Jeonju Hanok Village

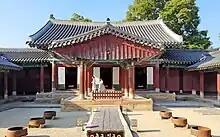
Main Hall of the Gyeonggijeon

Gyeonggijeon is the hall where the portrait of Lee Seonggae is enshrined. It was built in 1410, in the 10th year of King Taejong's rule. Gyoenggijueon is designated as the Private Historical Landmark of Korea #339, while the portrait of Lee Seonggae itself is designated as the National Treasure #317. Gyeonggijeon is located in front of the Jeonju Hanok Village, which is why many tourists come to see it first. Gyeonggijeon was once larger than it is now. The west side of Gyeonggijeon and its annex were demolished to make room for a Japanese elementary school during the period of Japanese Colonialism. The remaining building is a simple structure that connects a set of outer and inner gates.